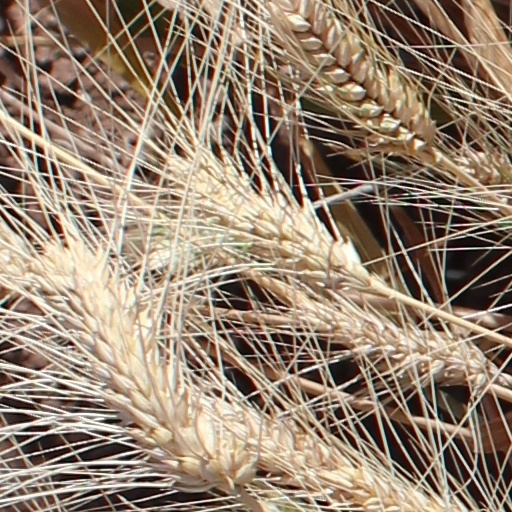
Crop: wheat